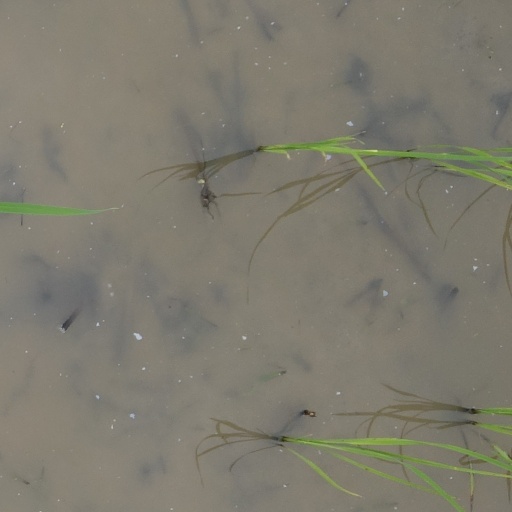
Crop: rice